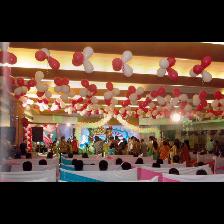
Label: Human